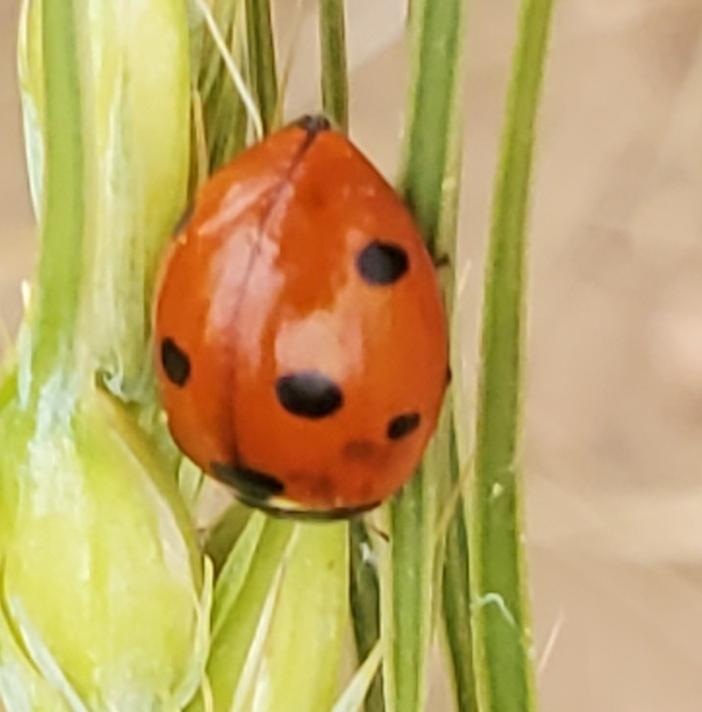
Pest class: predators